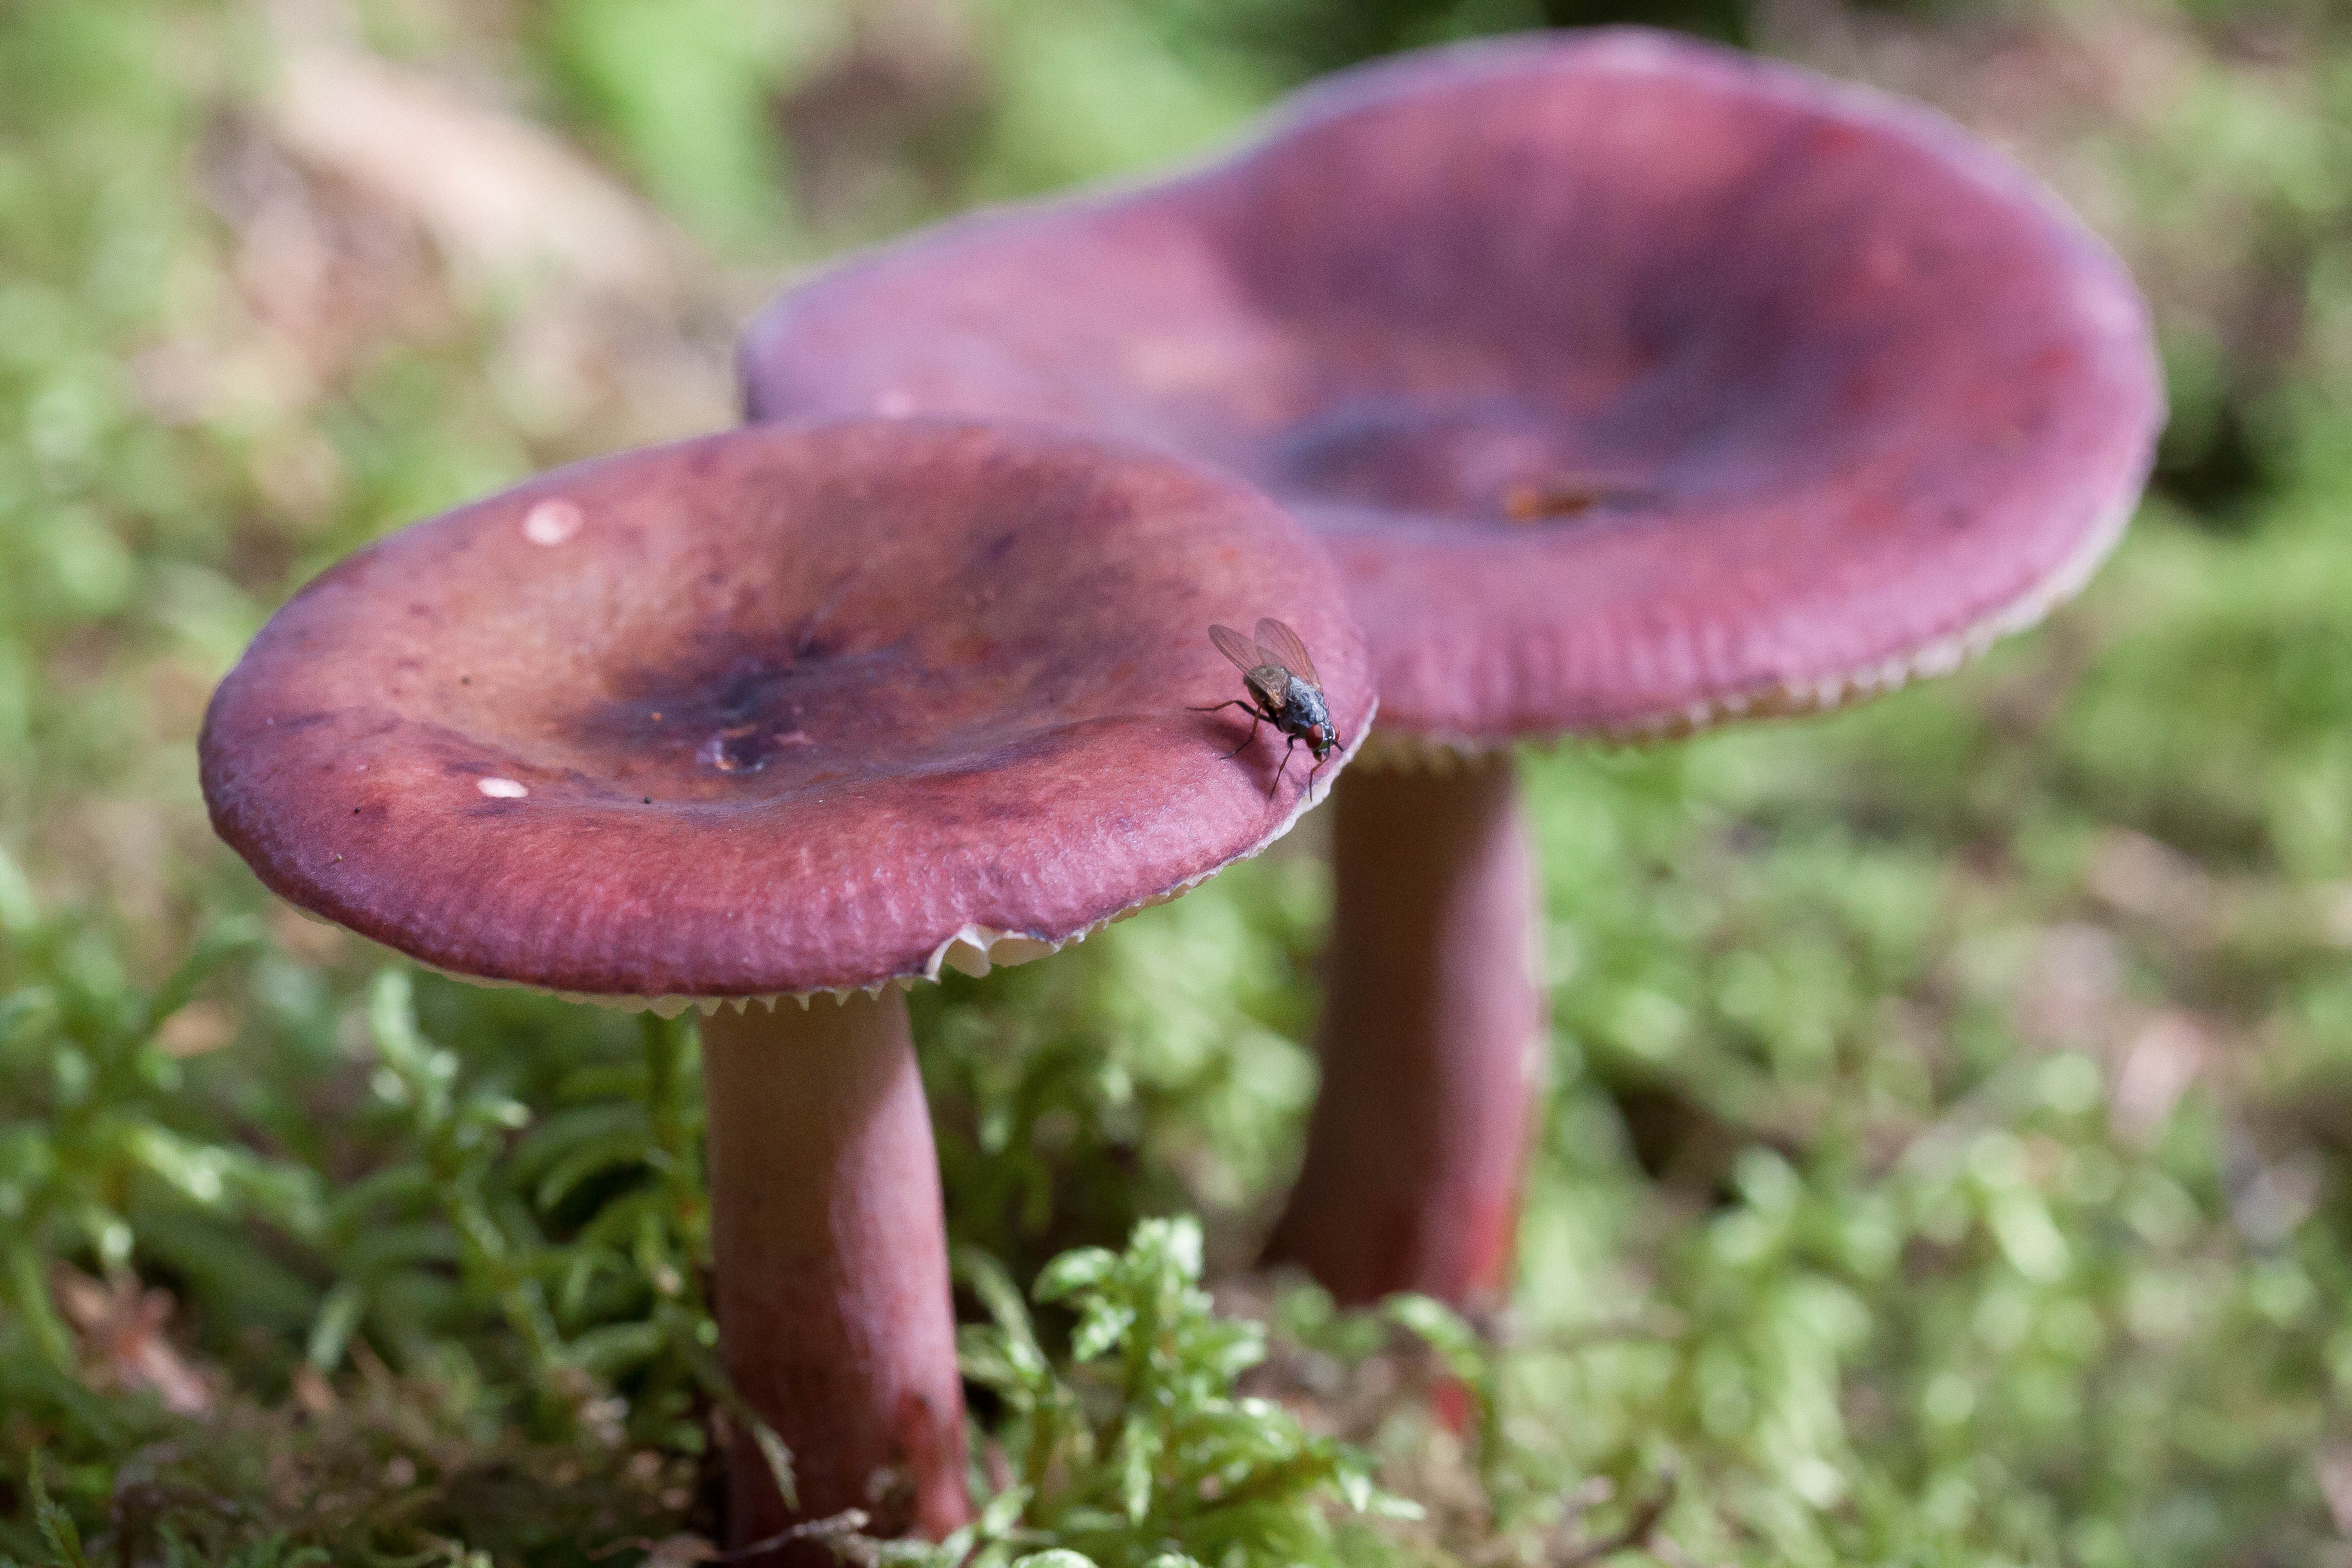
nature, forest, purple, fly, moss, autumn, mushroom, flora, fauna, stalk, arched, fungus, middle, woodland, agaric, bolete, edible, agaricus, depressed, macro photography, lamellar, edible mushroom, plant stem, medicinal mushroom, agaricomycetes, agaricaceae, champignon mushroom, penny bun, herring russula